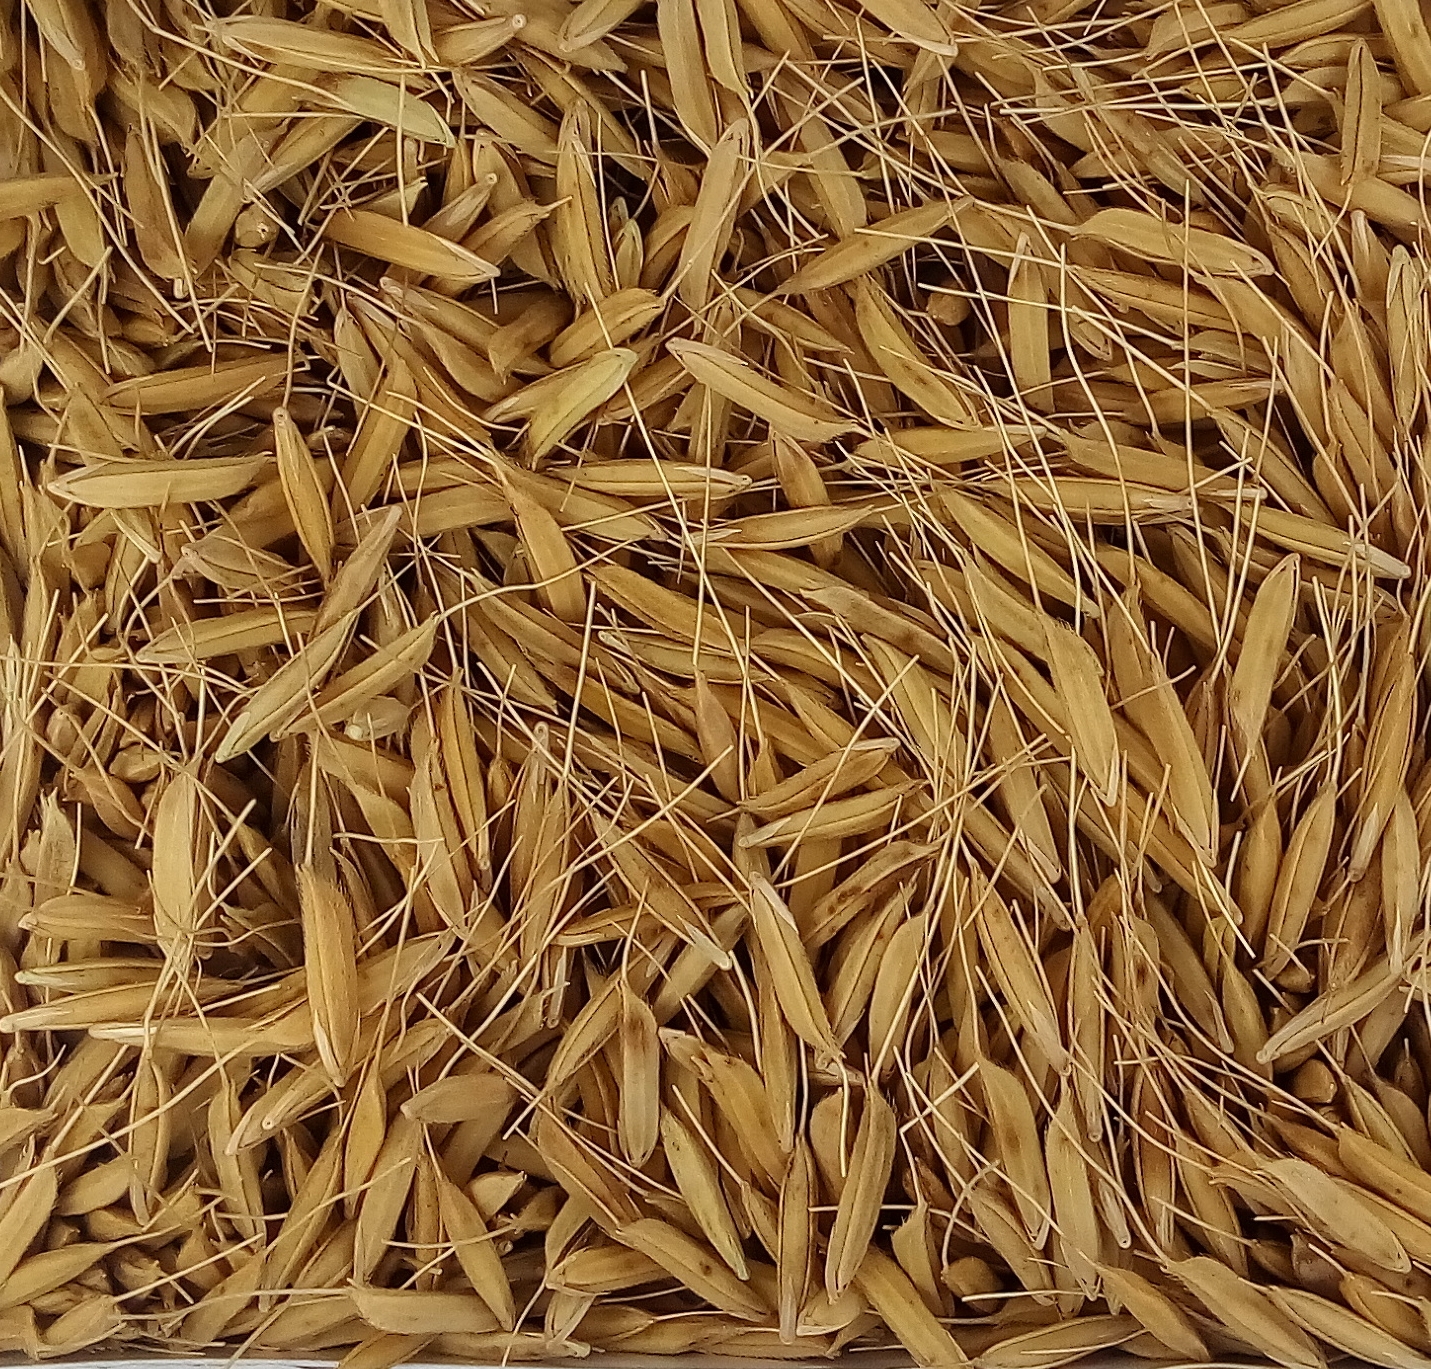
Rice seed variety: PB_6